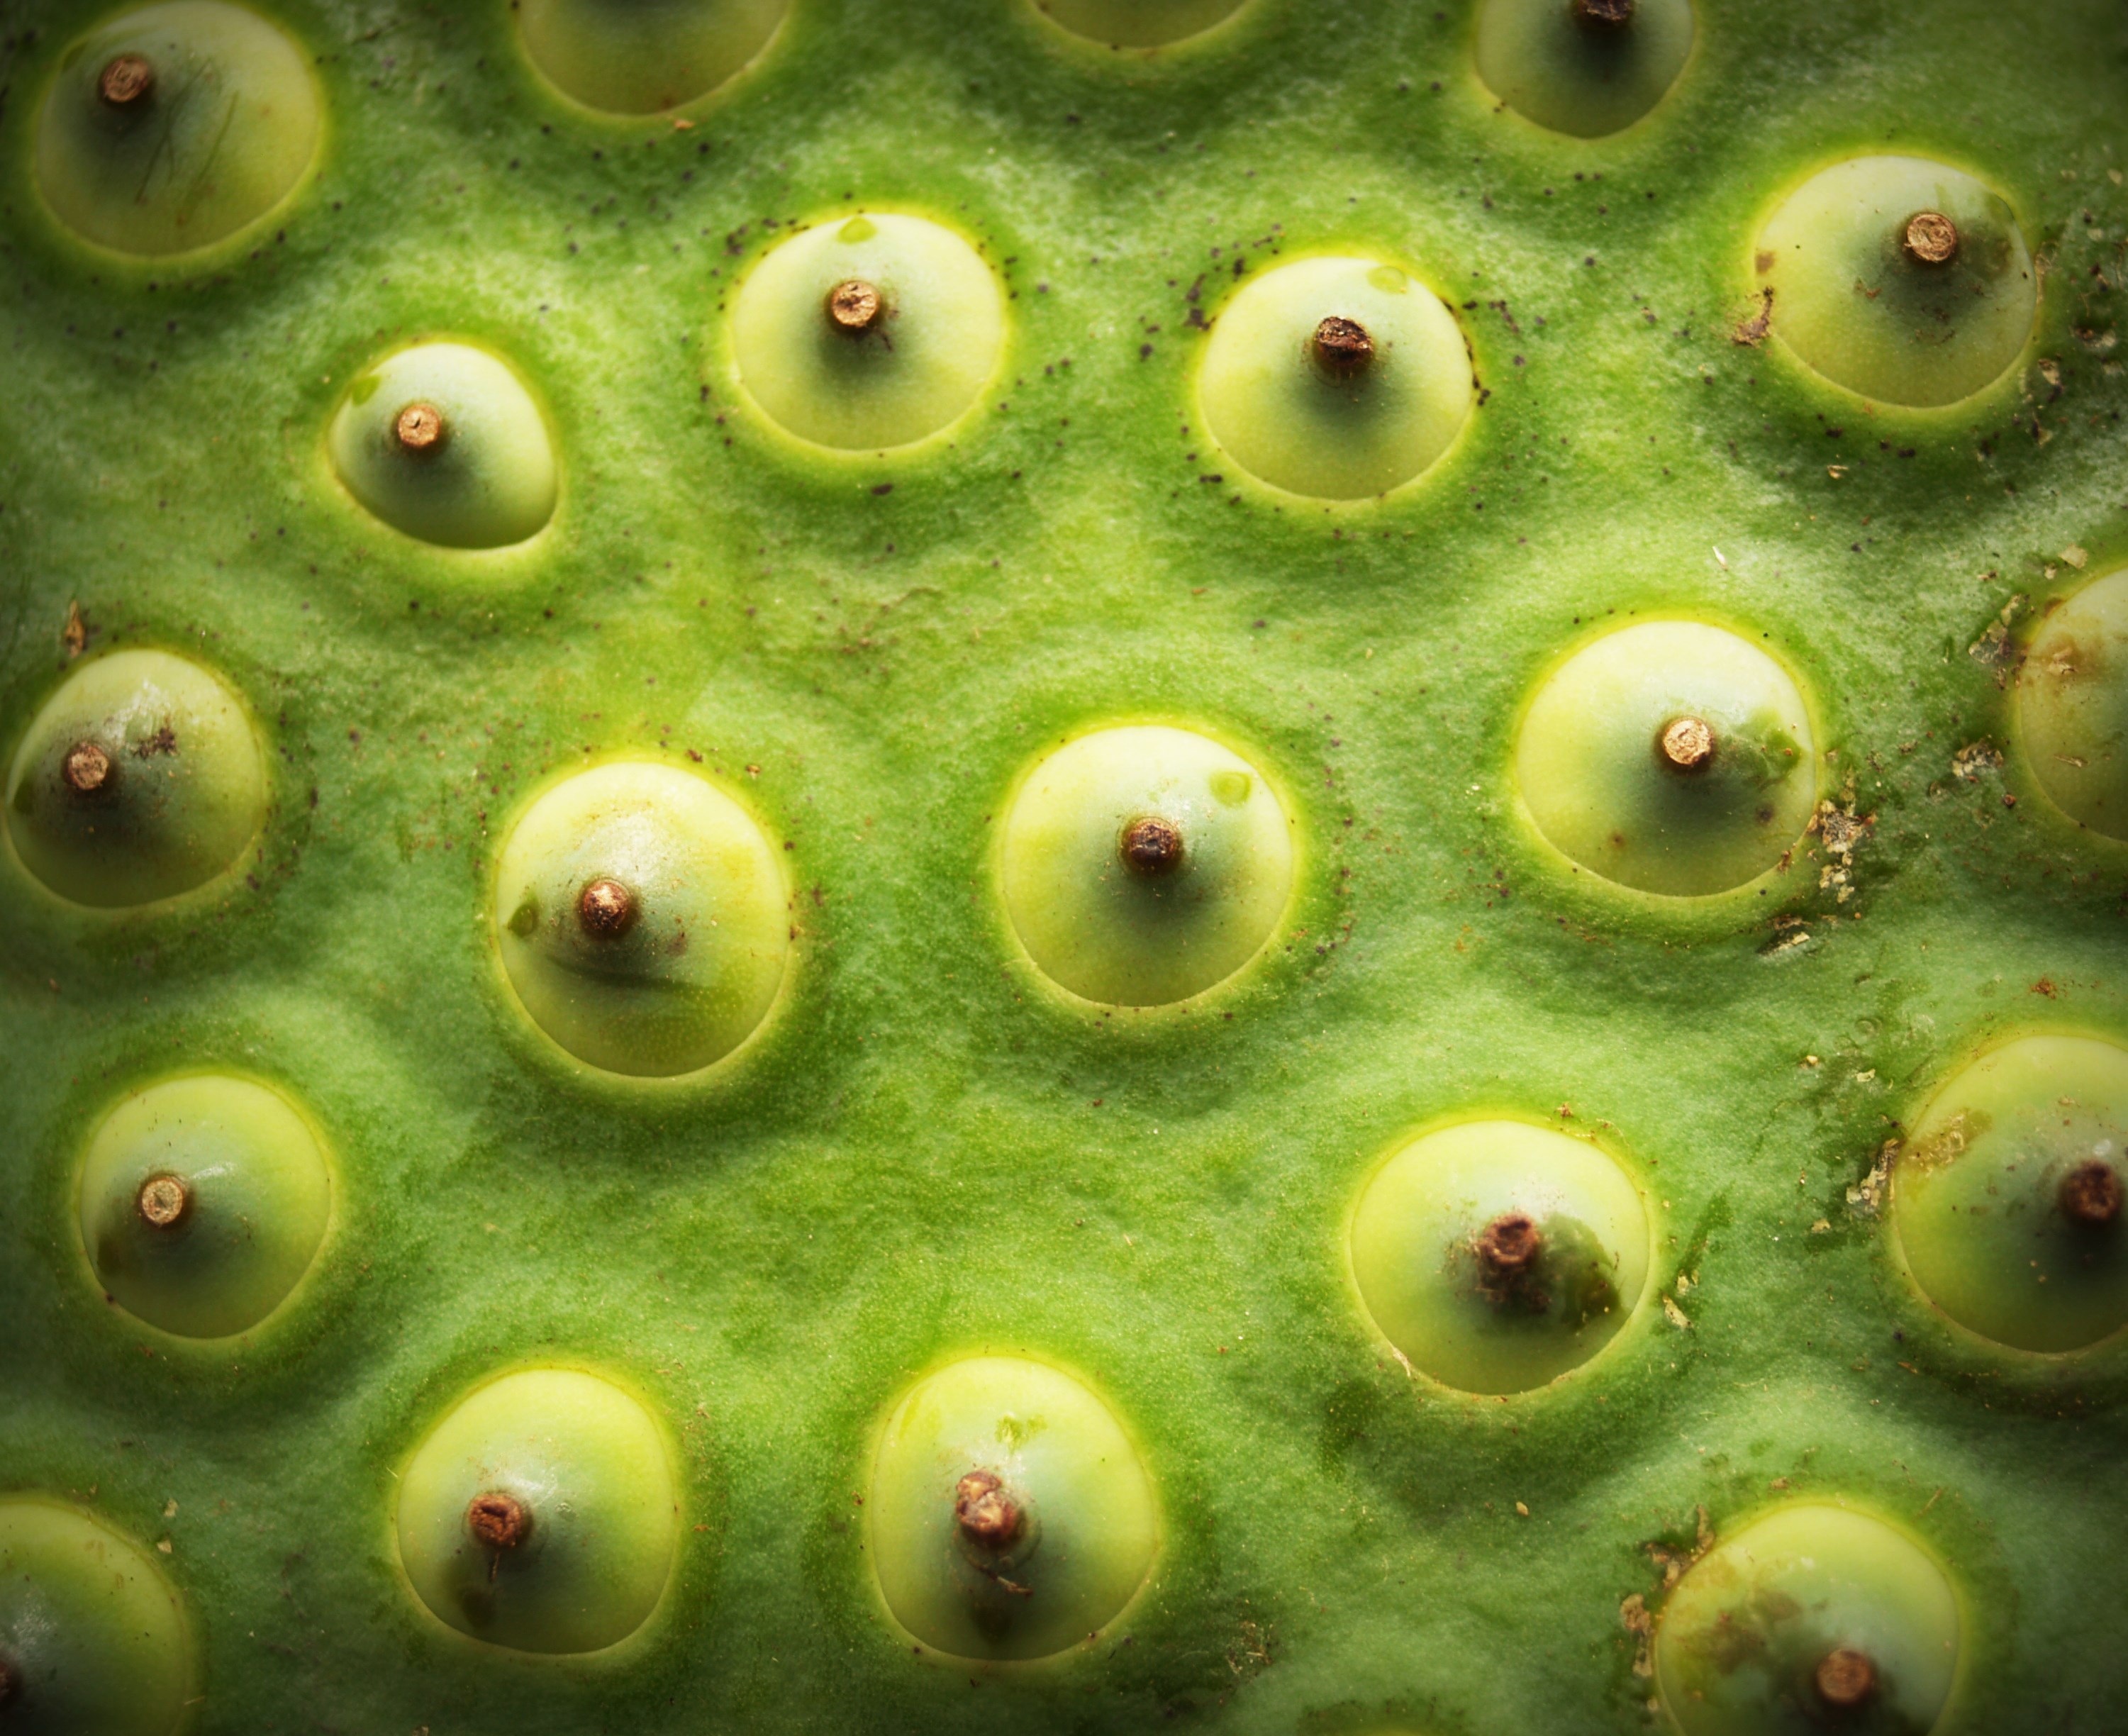
water, nature, group, plant, white, fruit, sweet, leaf, seed, round, flower, lake, isolated, river, food, green, ingredient, produce, vegetable, tropical, macro, natural, fresh, asia, care, botany, aquatic, nut, agriculture, closeup, medicine, close, dessert, pod, flora, freshness, close up, background, seedpod, lotus, up, beautiful, detail, lily, indian, waterlily, organic, east, macro photography, herbal, flowering plant, plant stem, land plant